Association of British Philatelic Societies

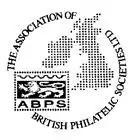
The A.B.P.S. logo.

The Association of British Philatelic Societies, commonly known as the "ABPS", is the British national association of philatelic societies, regional philatelic federations, and specialist philatelic societies.